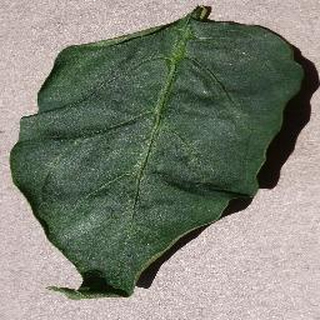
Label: healthy_bell_pepper